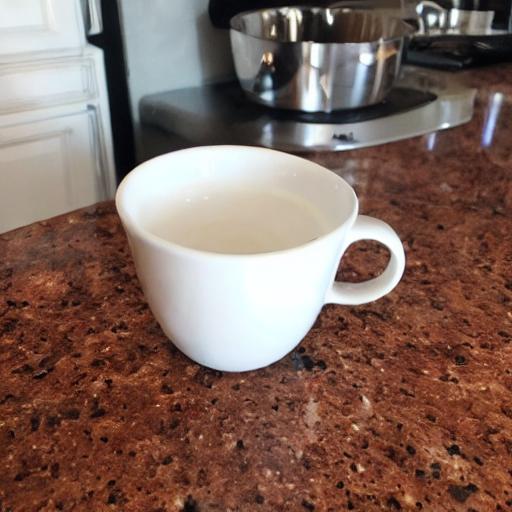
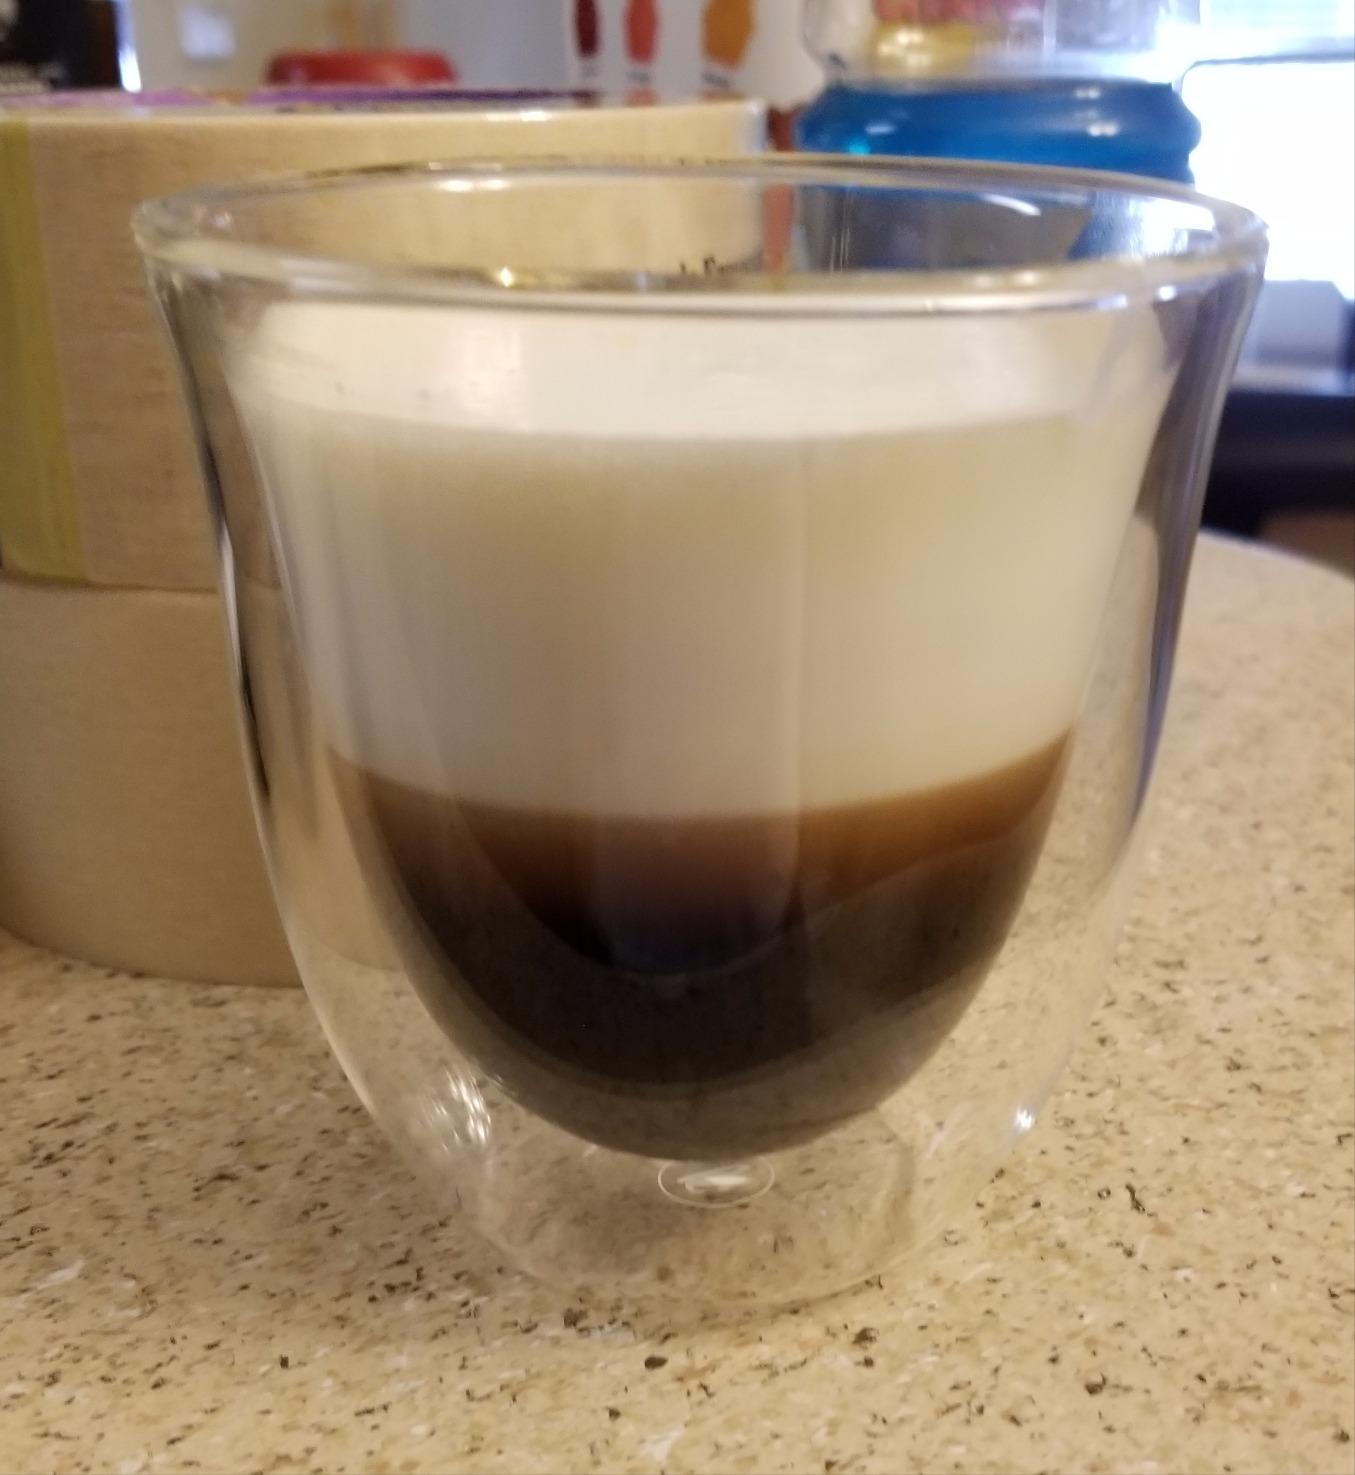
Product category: items_mug
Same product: no